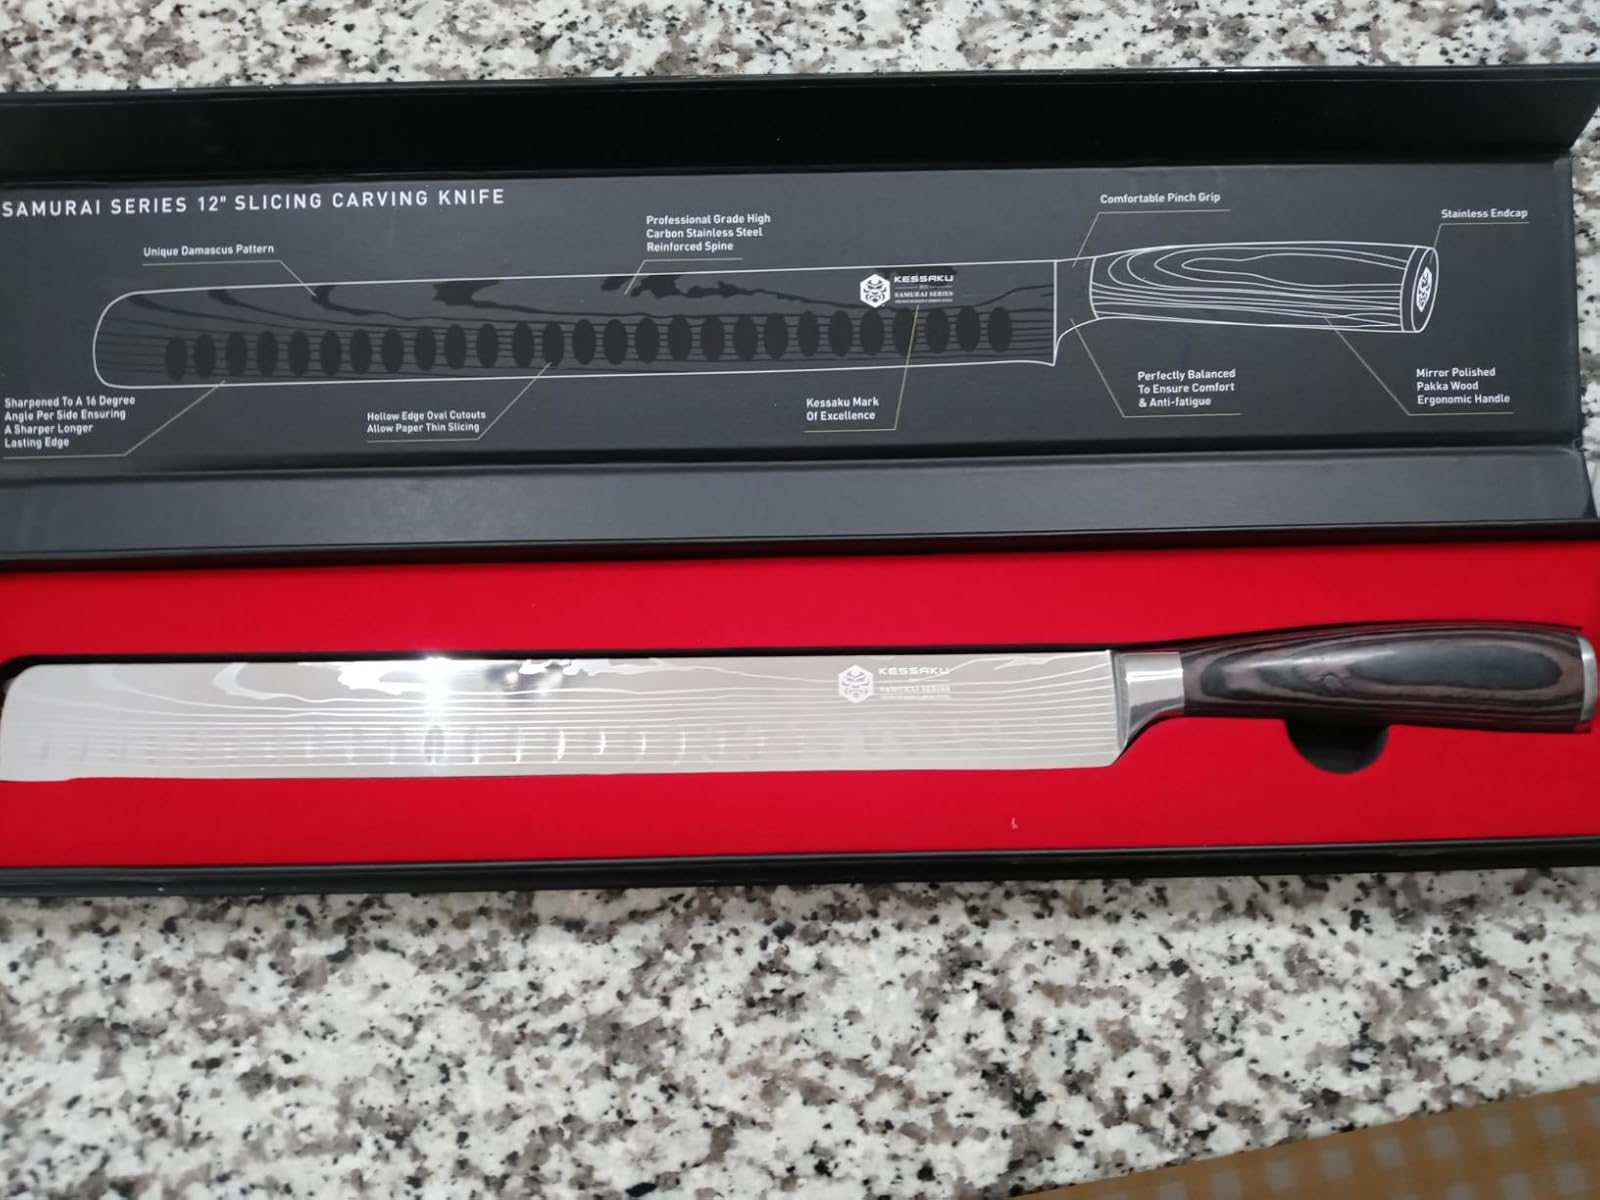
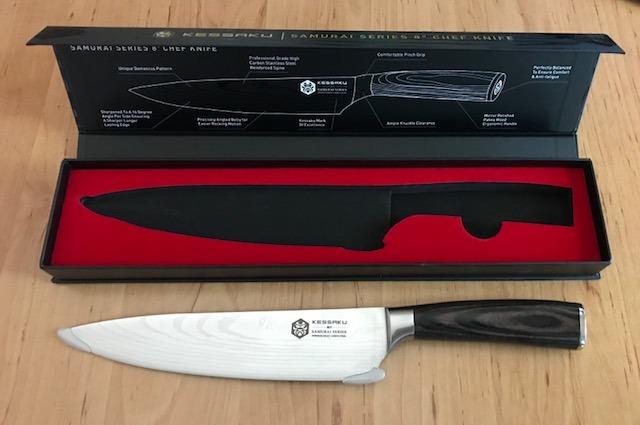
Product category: items_knife
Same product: no